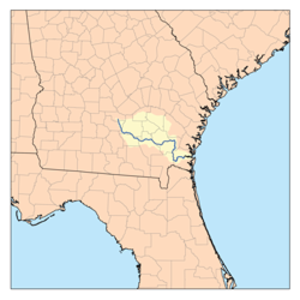
Le fleuve Satilla est un fleuve des États-Unis long de 418 kilomètres qui se jette dans l'océan Atlantique.